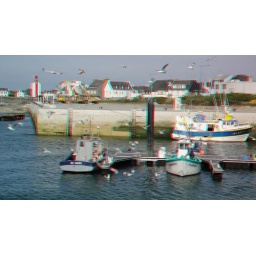
Sea birds and fishing boats in the harbour of Trefiagat.